Maratha Army

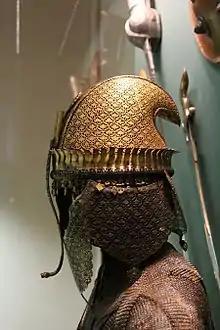
A Maratha helmet and armour from Hermitage Museum, St Petersburg, Russia

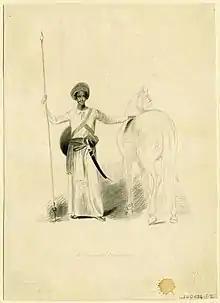
A Mahratta horseman – original pencil sketch by the artist H. Hall; standing figure in military uniform with spear, left hand resting on horse

The Maratha Army, during Shivaji's era was systematic and disciplined. A case in point here is that the Marathas achieved success in the systematic elimination of all forts which came their way during the Battle of Surat circa 1664. When it came to the artillery, Shivaji hired foreign (mainly Portuguese) mercenaries for assistance to manufacture weapons. The hiring of foreign mercenaries was not new to the Maratha military culture. Shivaji hired seasoned cannon-casting Portuguese technicians from Goa. The Marathas attached importance to hiring of experts, which can be corroborated by the fact that important posts in the army were offered to the officers in charge of the manufacture of guns.